Answer in natural language. Which point is closer to the camera taking this photo, point A  or point B? Choose between the following options: B or A
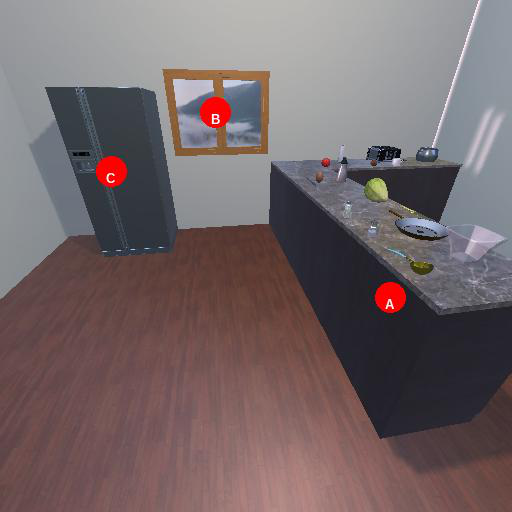
<answer>B</answer>